Mike Fernandez

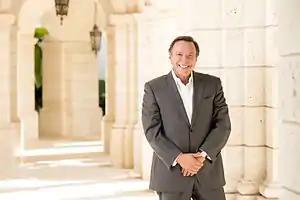

Miguel "Mike" B. Fernandez is a Cuban-American health care industry businessman, investor, and philanthropist. He is the founder of MBF Healthcare Partners, a private equity firm founded in 2005 in Coral Gables, Florida.